Avenida Presidente Masaryk

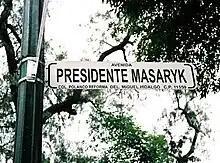
Avenida Presidente Masaryk street sign

The name of the street is often misspelled e.g. "Mazarik" or "Mazaryk". The City of Mexico decided to correct the signs under its control in 2000 (street, highway and other signs), but the incorrect names remained on some of the local shops.